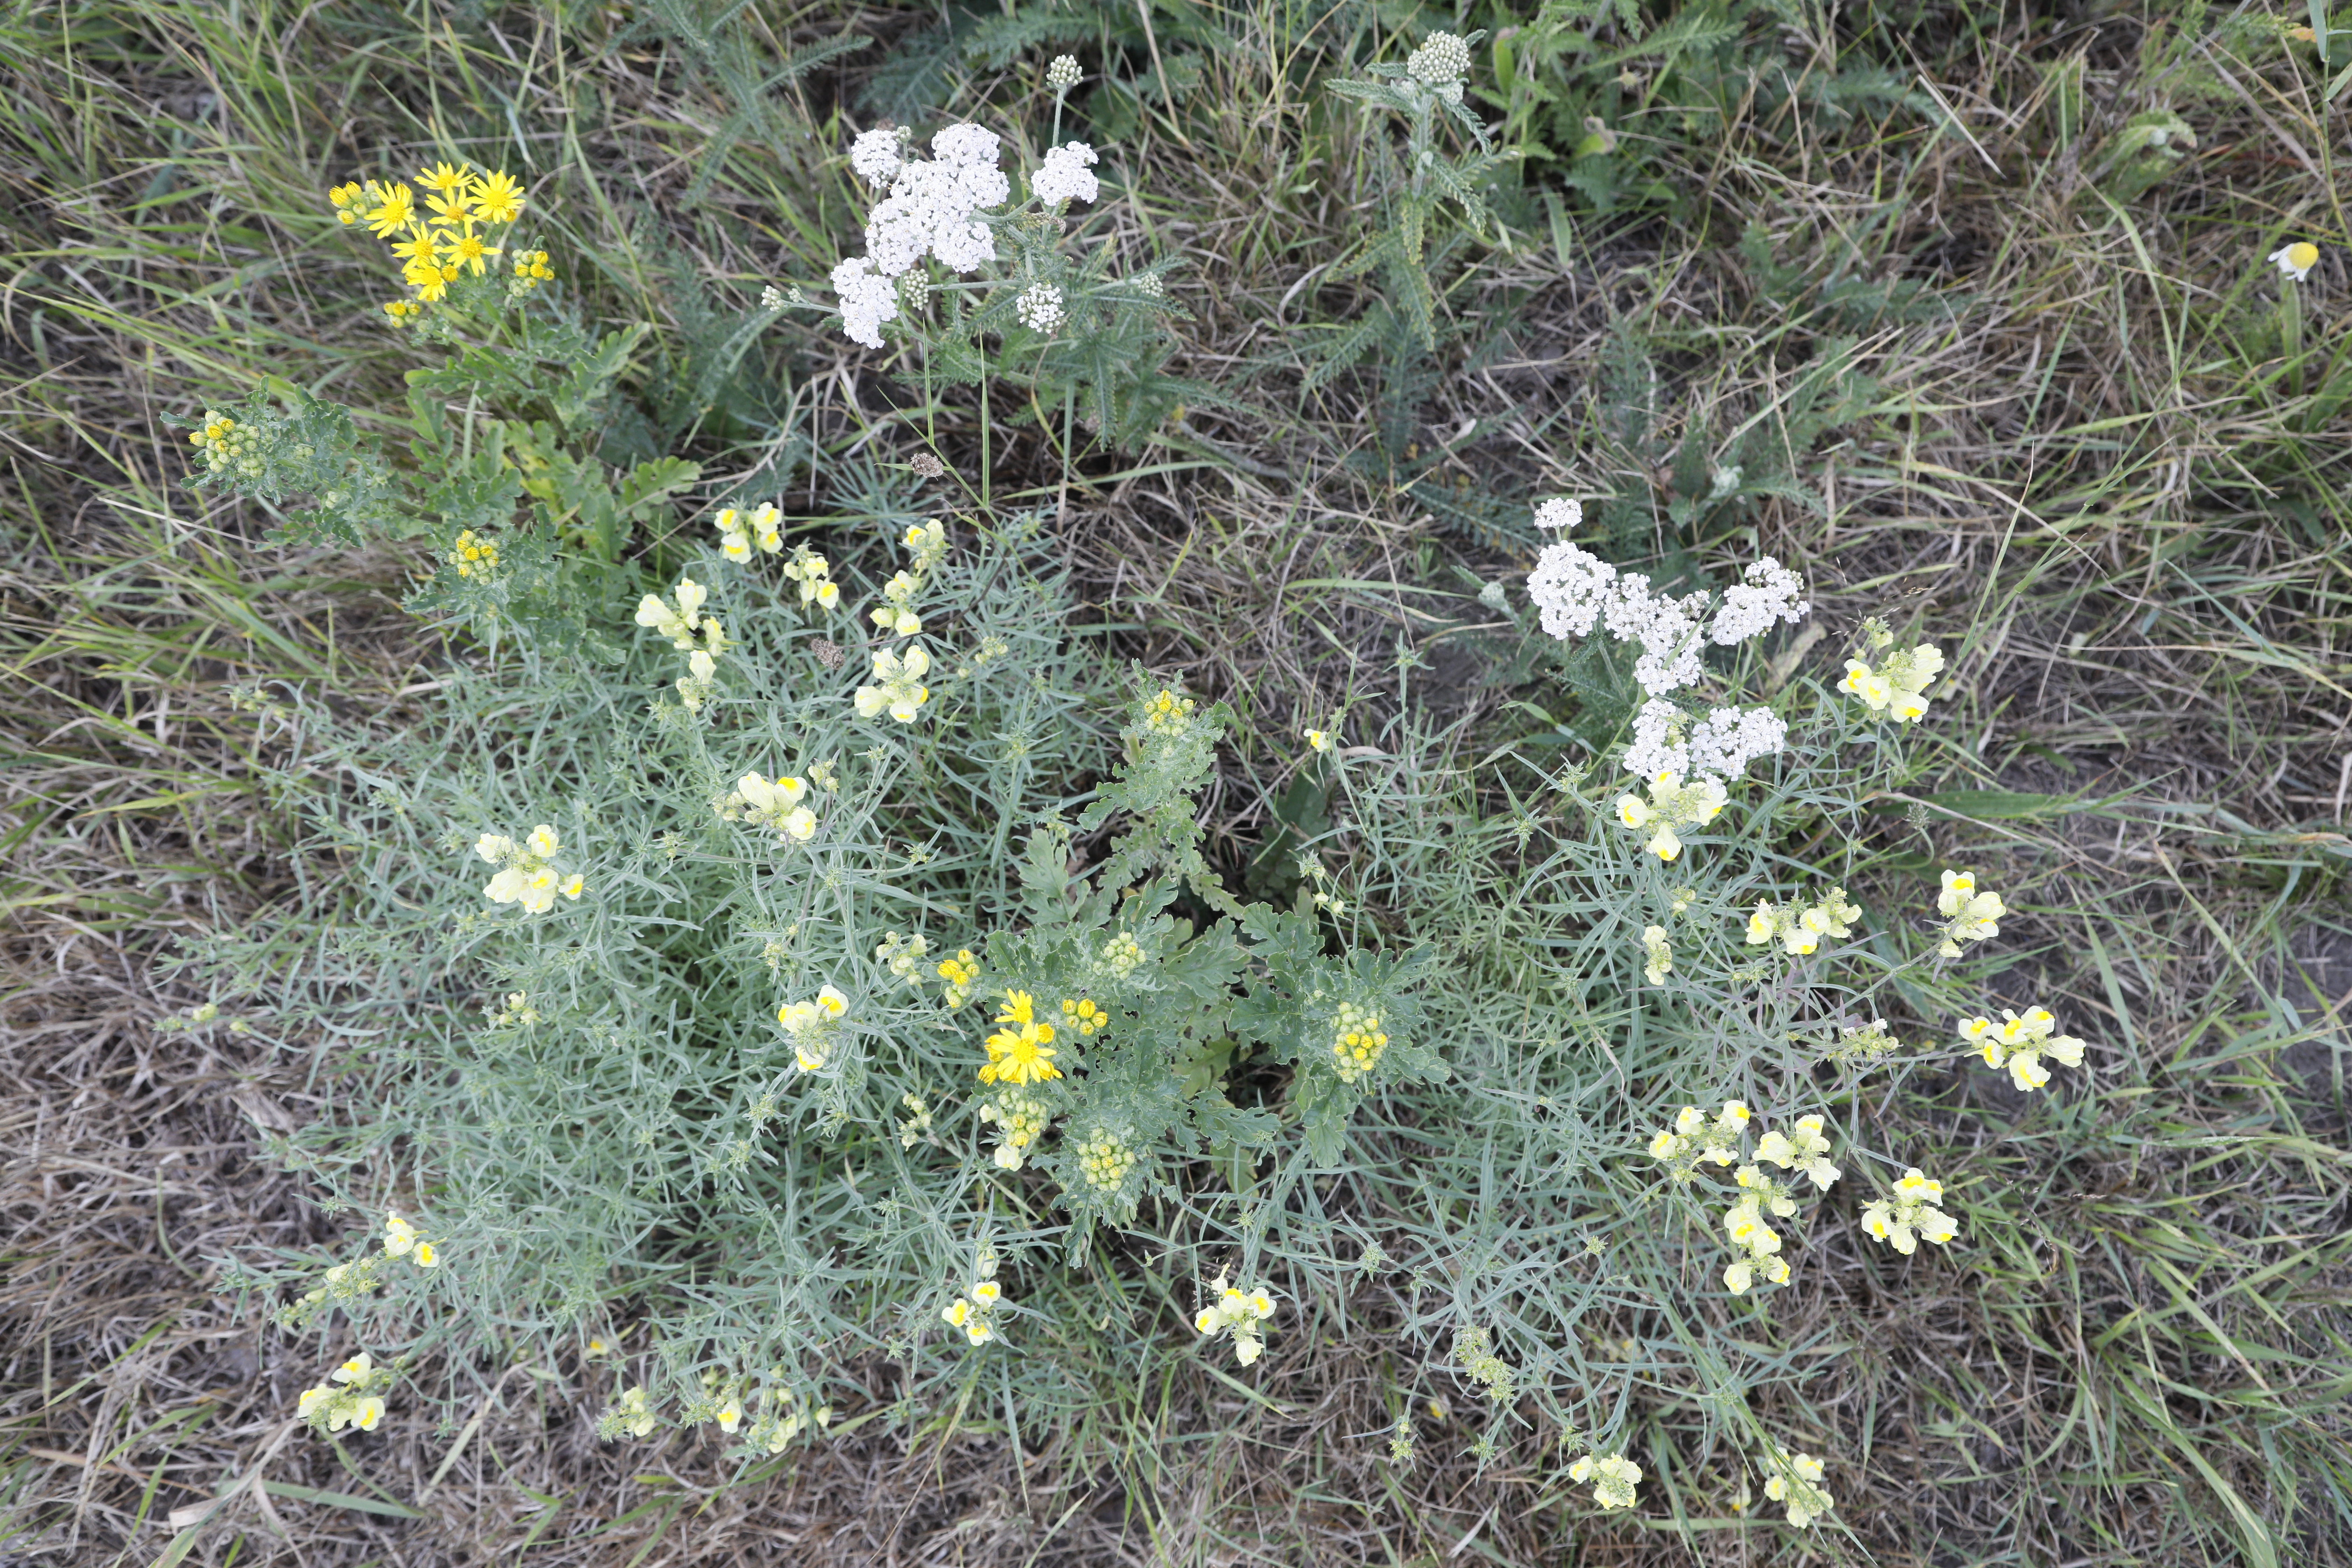
Plant species: Jacobaea vulgaris, Achillea millefolium, Linaria vulgaris